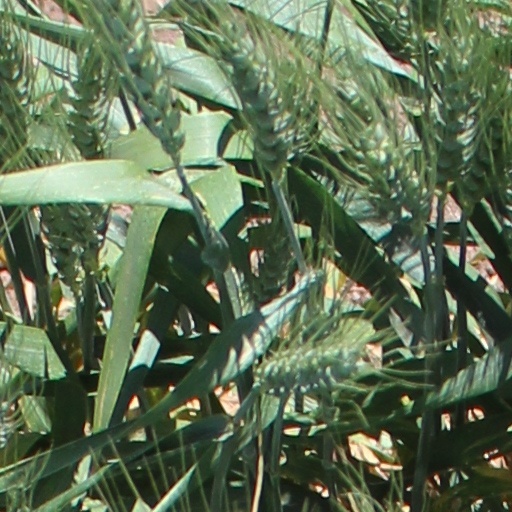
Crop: wheat